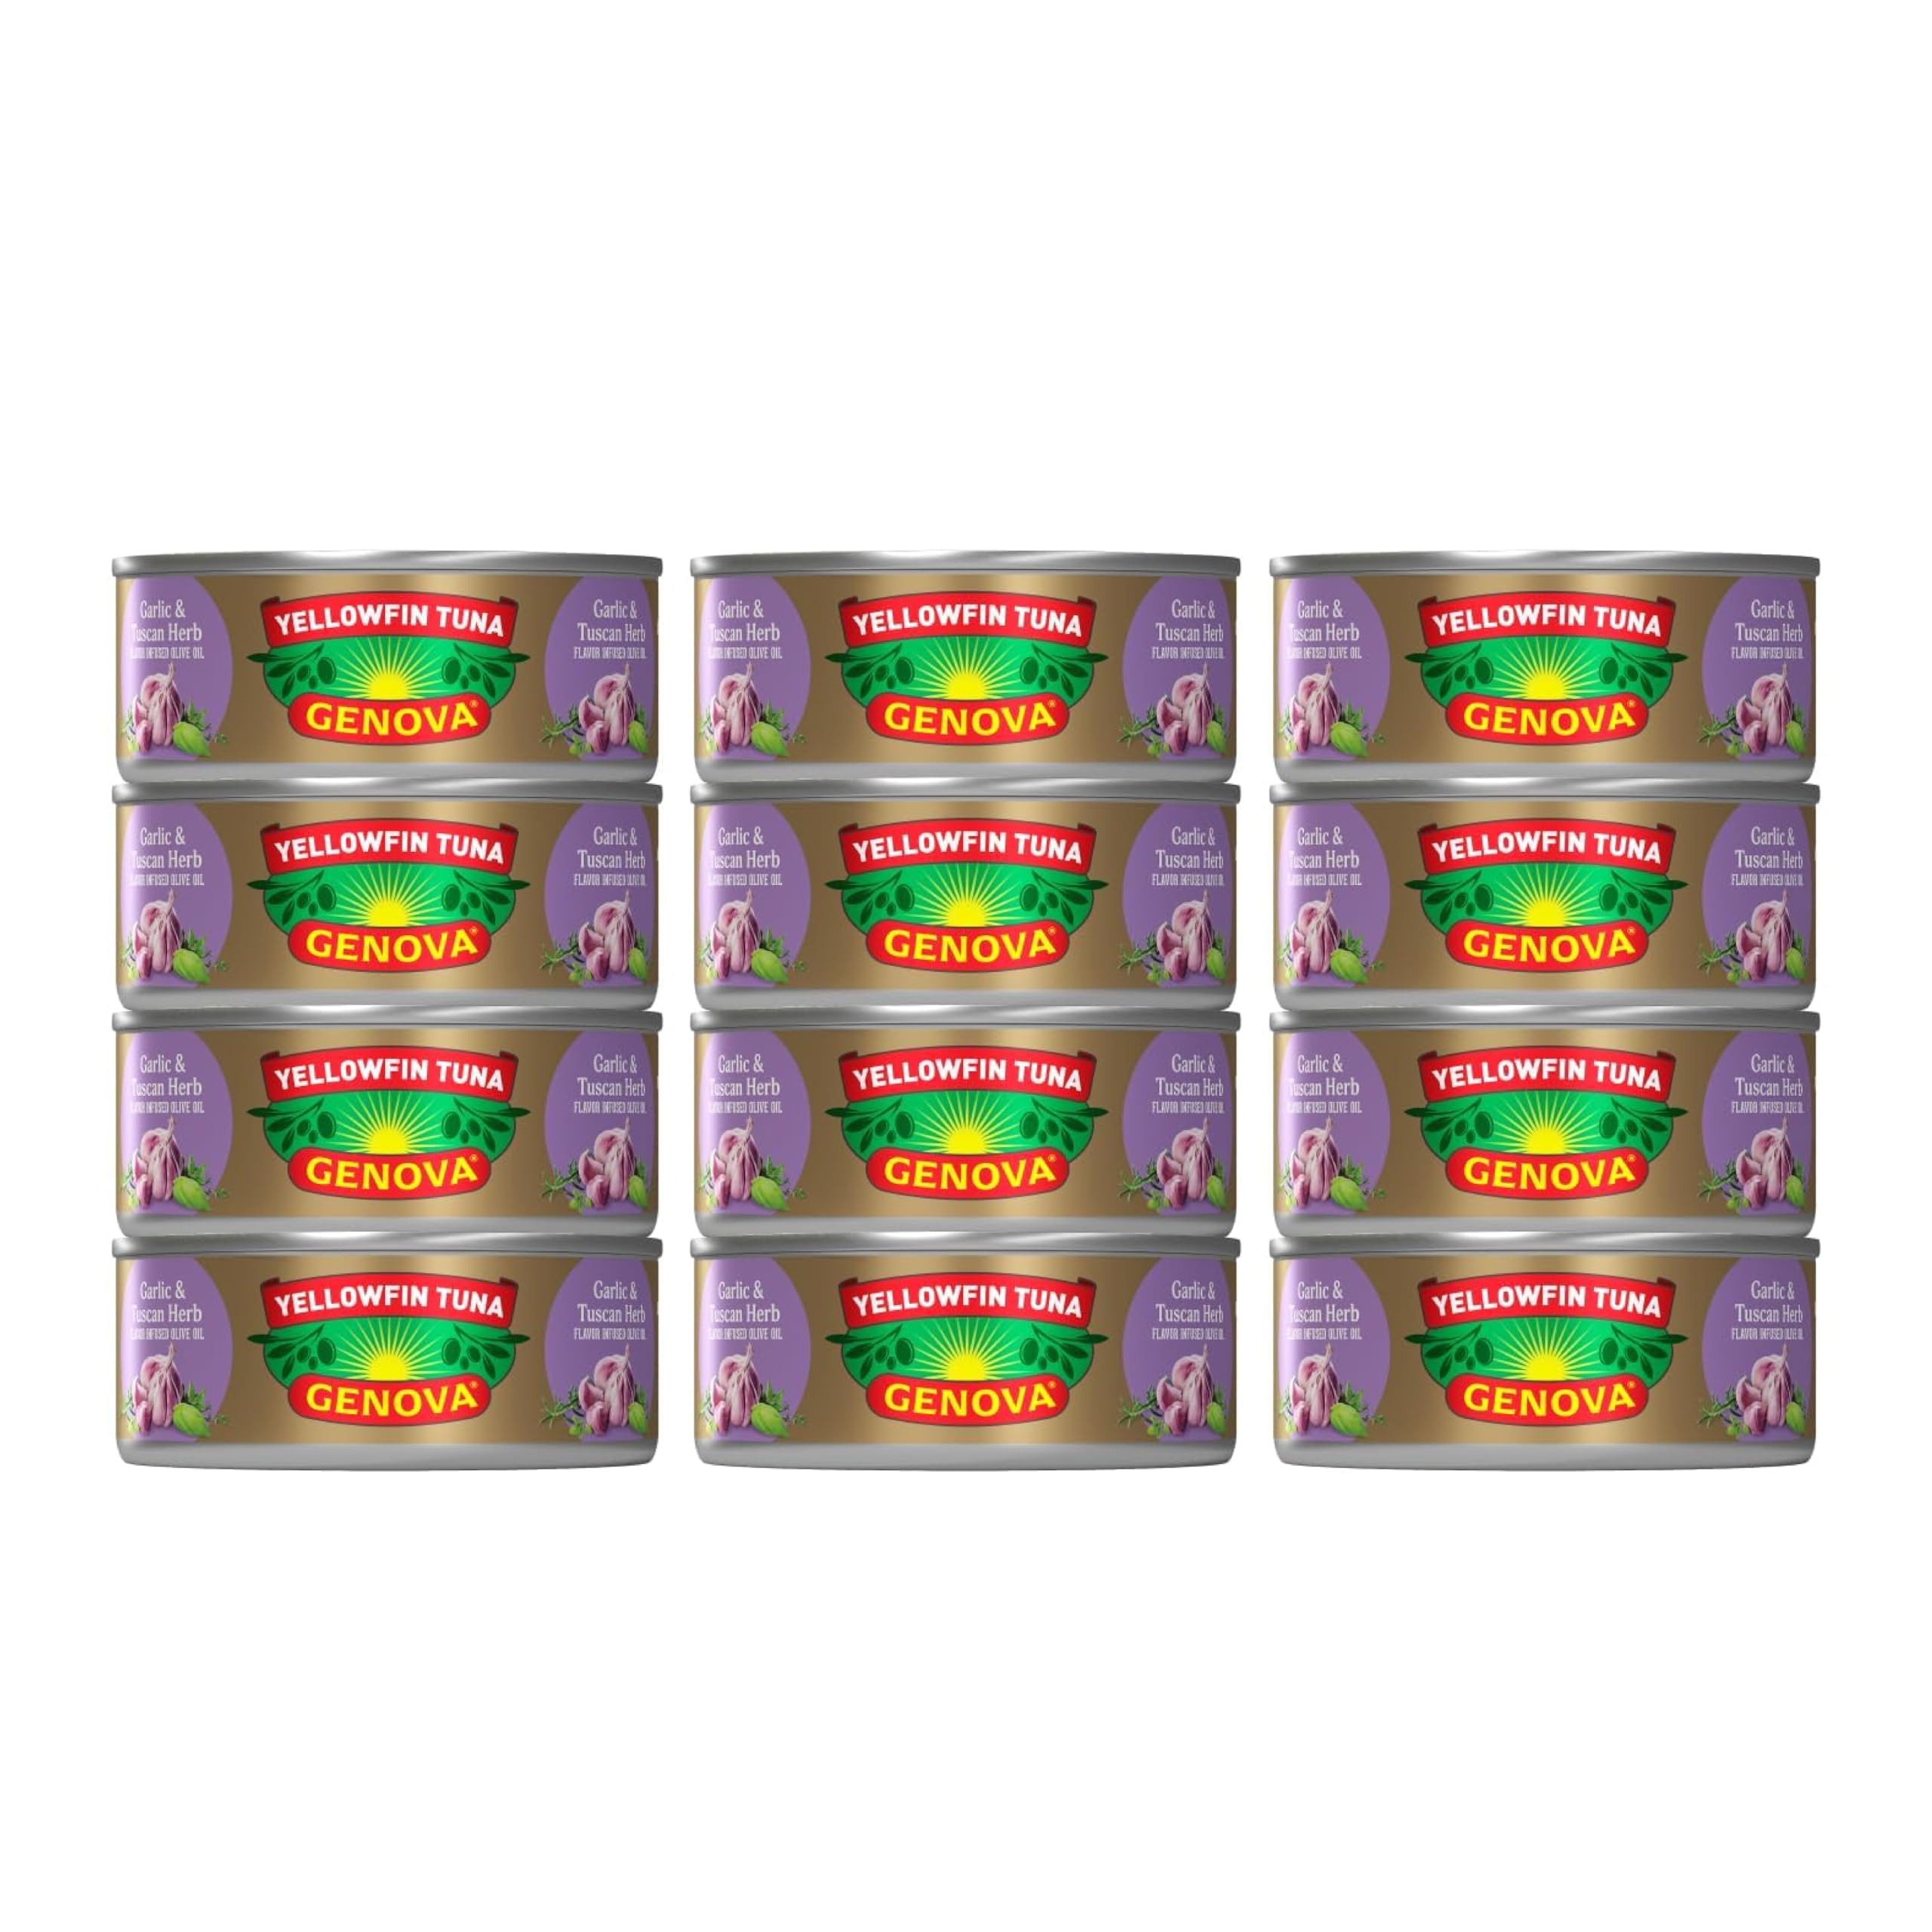
Item Name: Genova Premium Yellowfin Tuna in Garlic and Tuscan Herb Infused Olive Oil, 5 Ounce Can (Pack of 12), Wild Caught, Solid Light
Bullet Point 1: INCREDIBLE INFUSED FLAVOR: Genova Solid Yellowfin canned tuna packed in mouthwatering Garlic and Tuscan Herb Infused Olive Oil features the best cuts of the fish, wild caught and hand-filleted for rich Mediterranean flavor and perfect texture.
Bullet Point 2: DELICIOUSLY VERSATILE: The incredible taste of Genova premium canned tuna is central to countless inspired dishes. Elevate your next salad, appetizer or entree with savory Mediterranean flavor.
Bullet Point 3: NUTRIENT-RICH YELLOWFIN TUNA: Packed with protein and heart-healthy omega-3s, Genova yellowfin tuna is perfect for keto, paleo and Mediterranean diets. No GMOs, 100% natural ingredients and no preservatives — just simple ingredients and rich taste.
Bullet Point 4: WILD CAUGHT TUNA: Genova tuna is responsibly sourced, wild caught and traceable. We’re leading the charge to ensure that our seas are sustainable now and for future generations.
Bullet Point 5: BULK 12 PACK: Buy your tuna in bulk and save. Our cans are shelf-stable and always at the ready whenever you're craving a satisfying meal or a quick, savory tuna snack.
Value: 60.0
Unit: Ounce

Price: 3.79